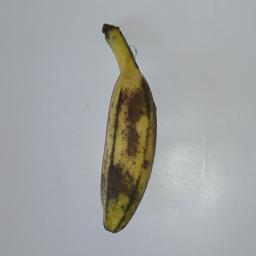
Banana variety: Champa Kola